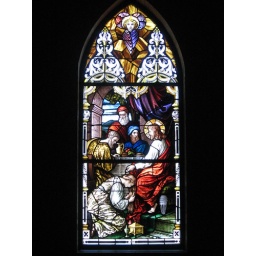
This is one of eight stained glass windows in the nave of the new church.